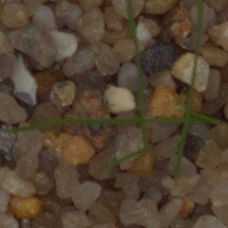
Label: loose_silkybent